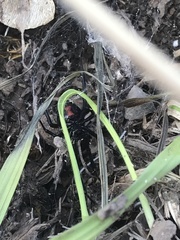
Species: Lactrodectus_hesperus